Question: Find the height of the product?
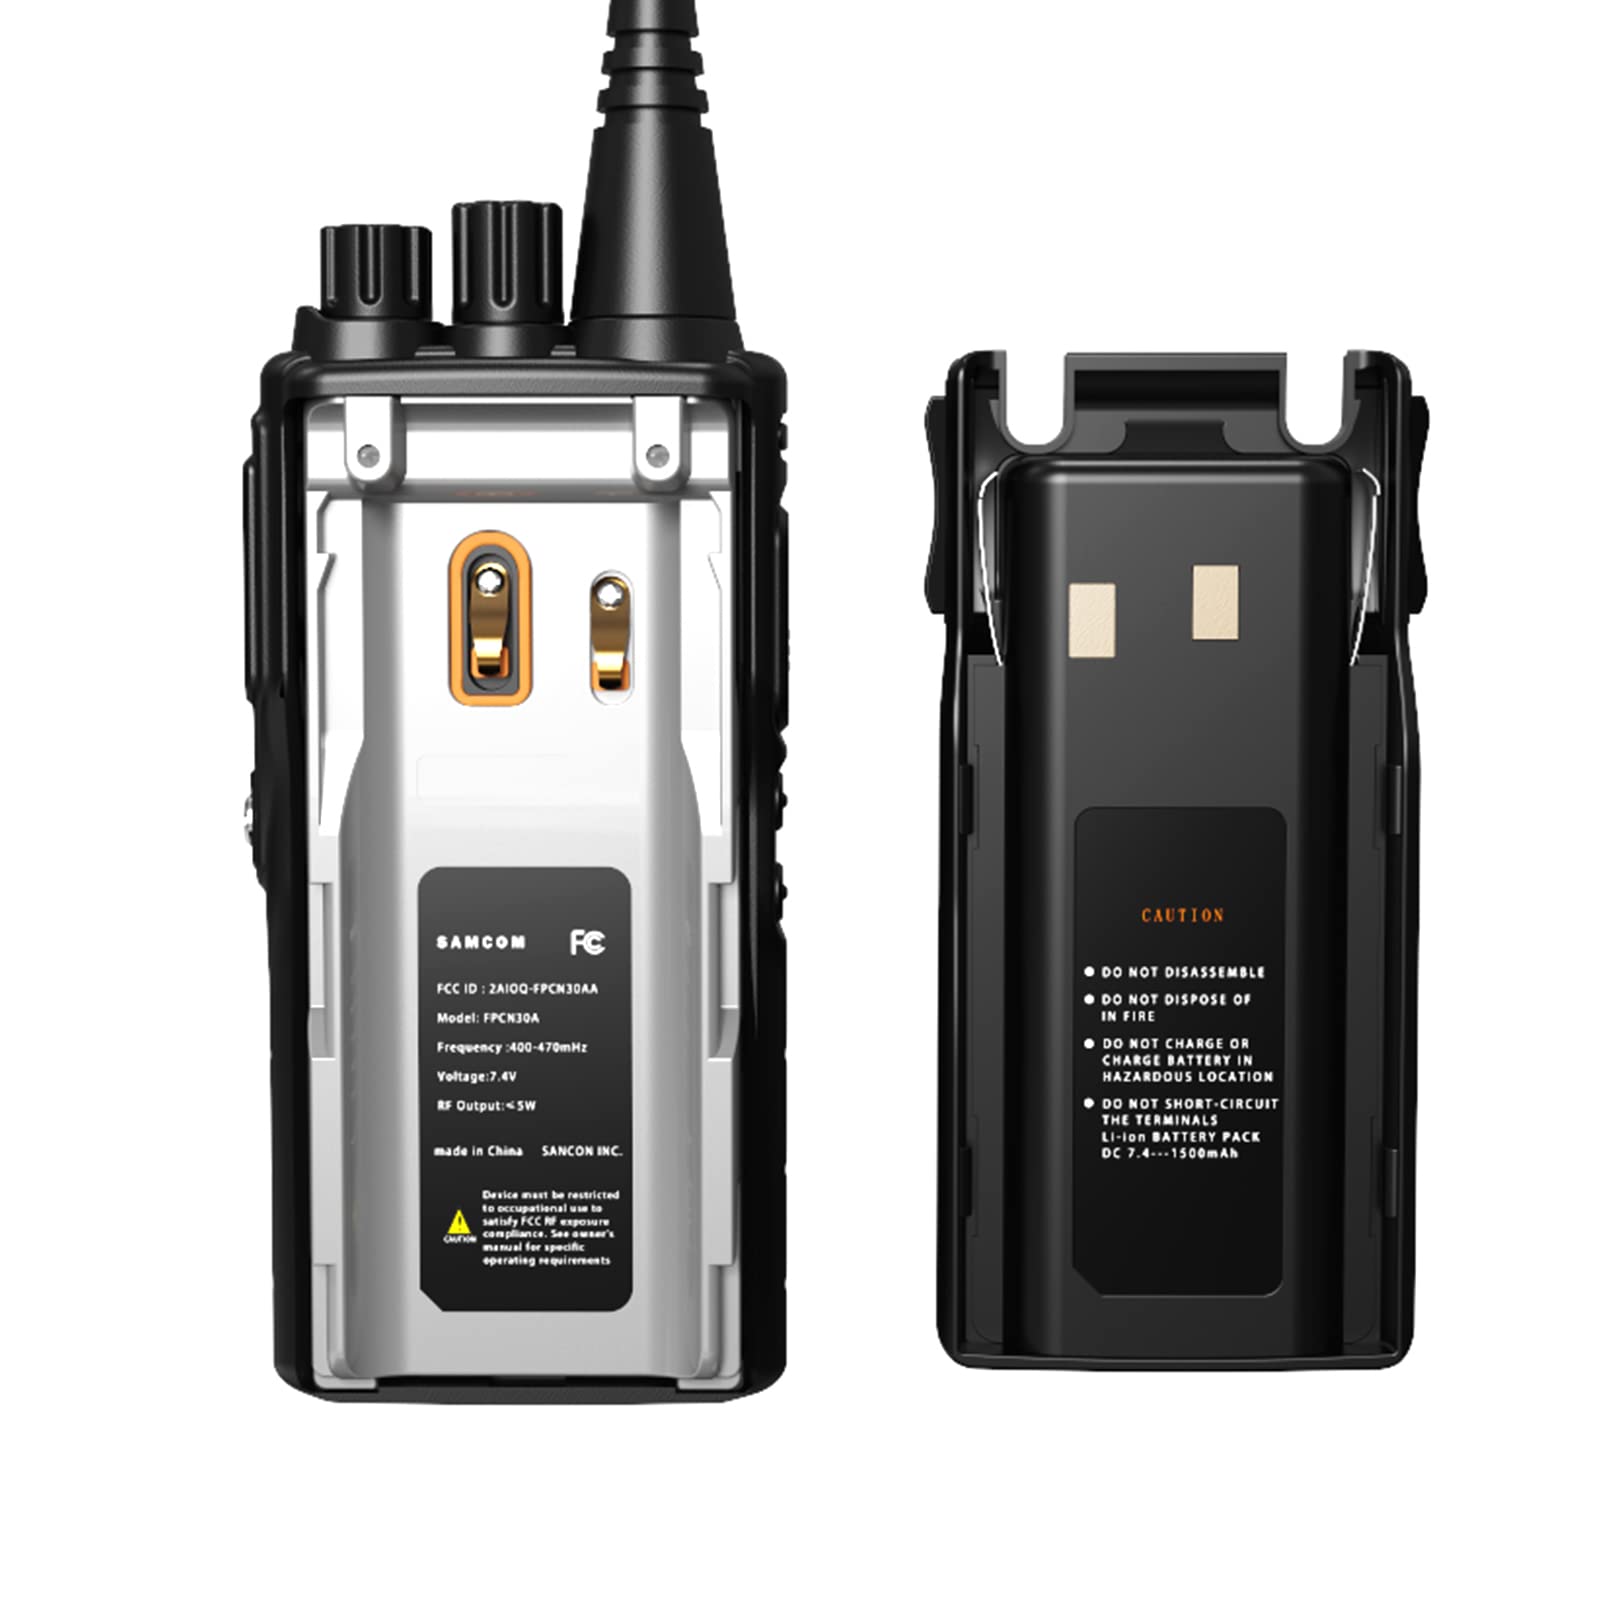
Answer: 7.0 inch